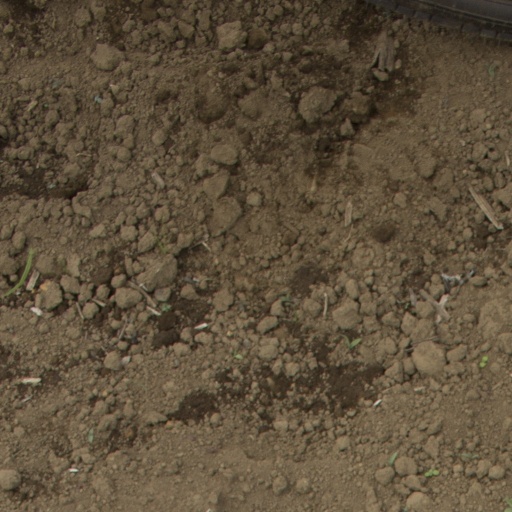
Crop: Jerusalem artichoke